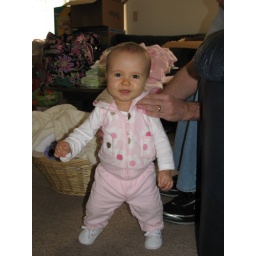
Big girl standing in her new shoes